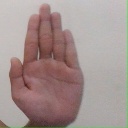
अक्षर: ध